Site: brandenburg
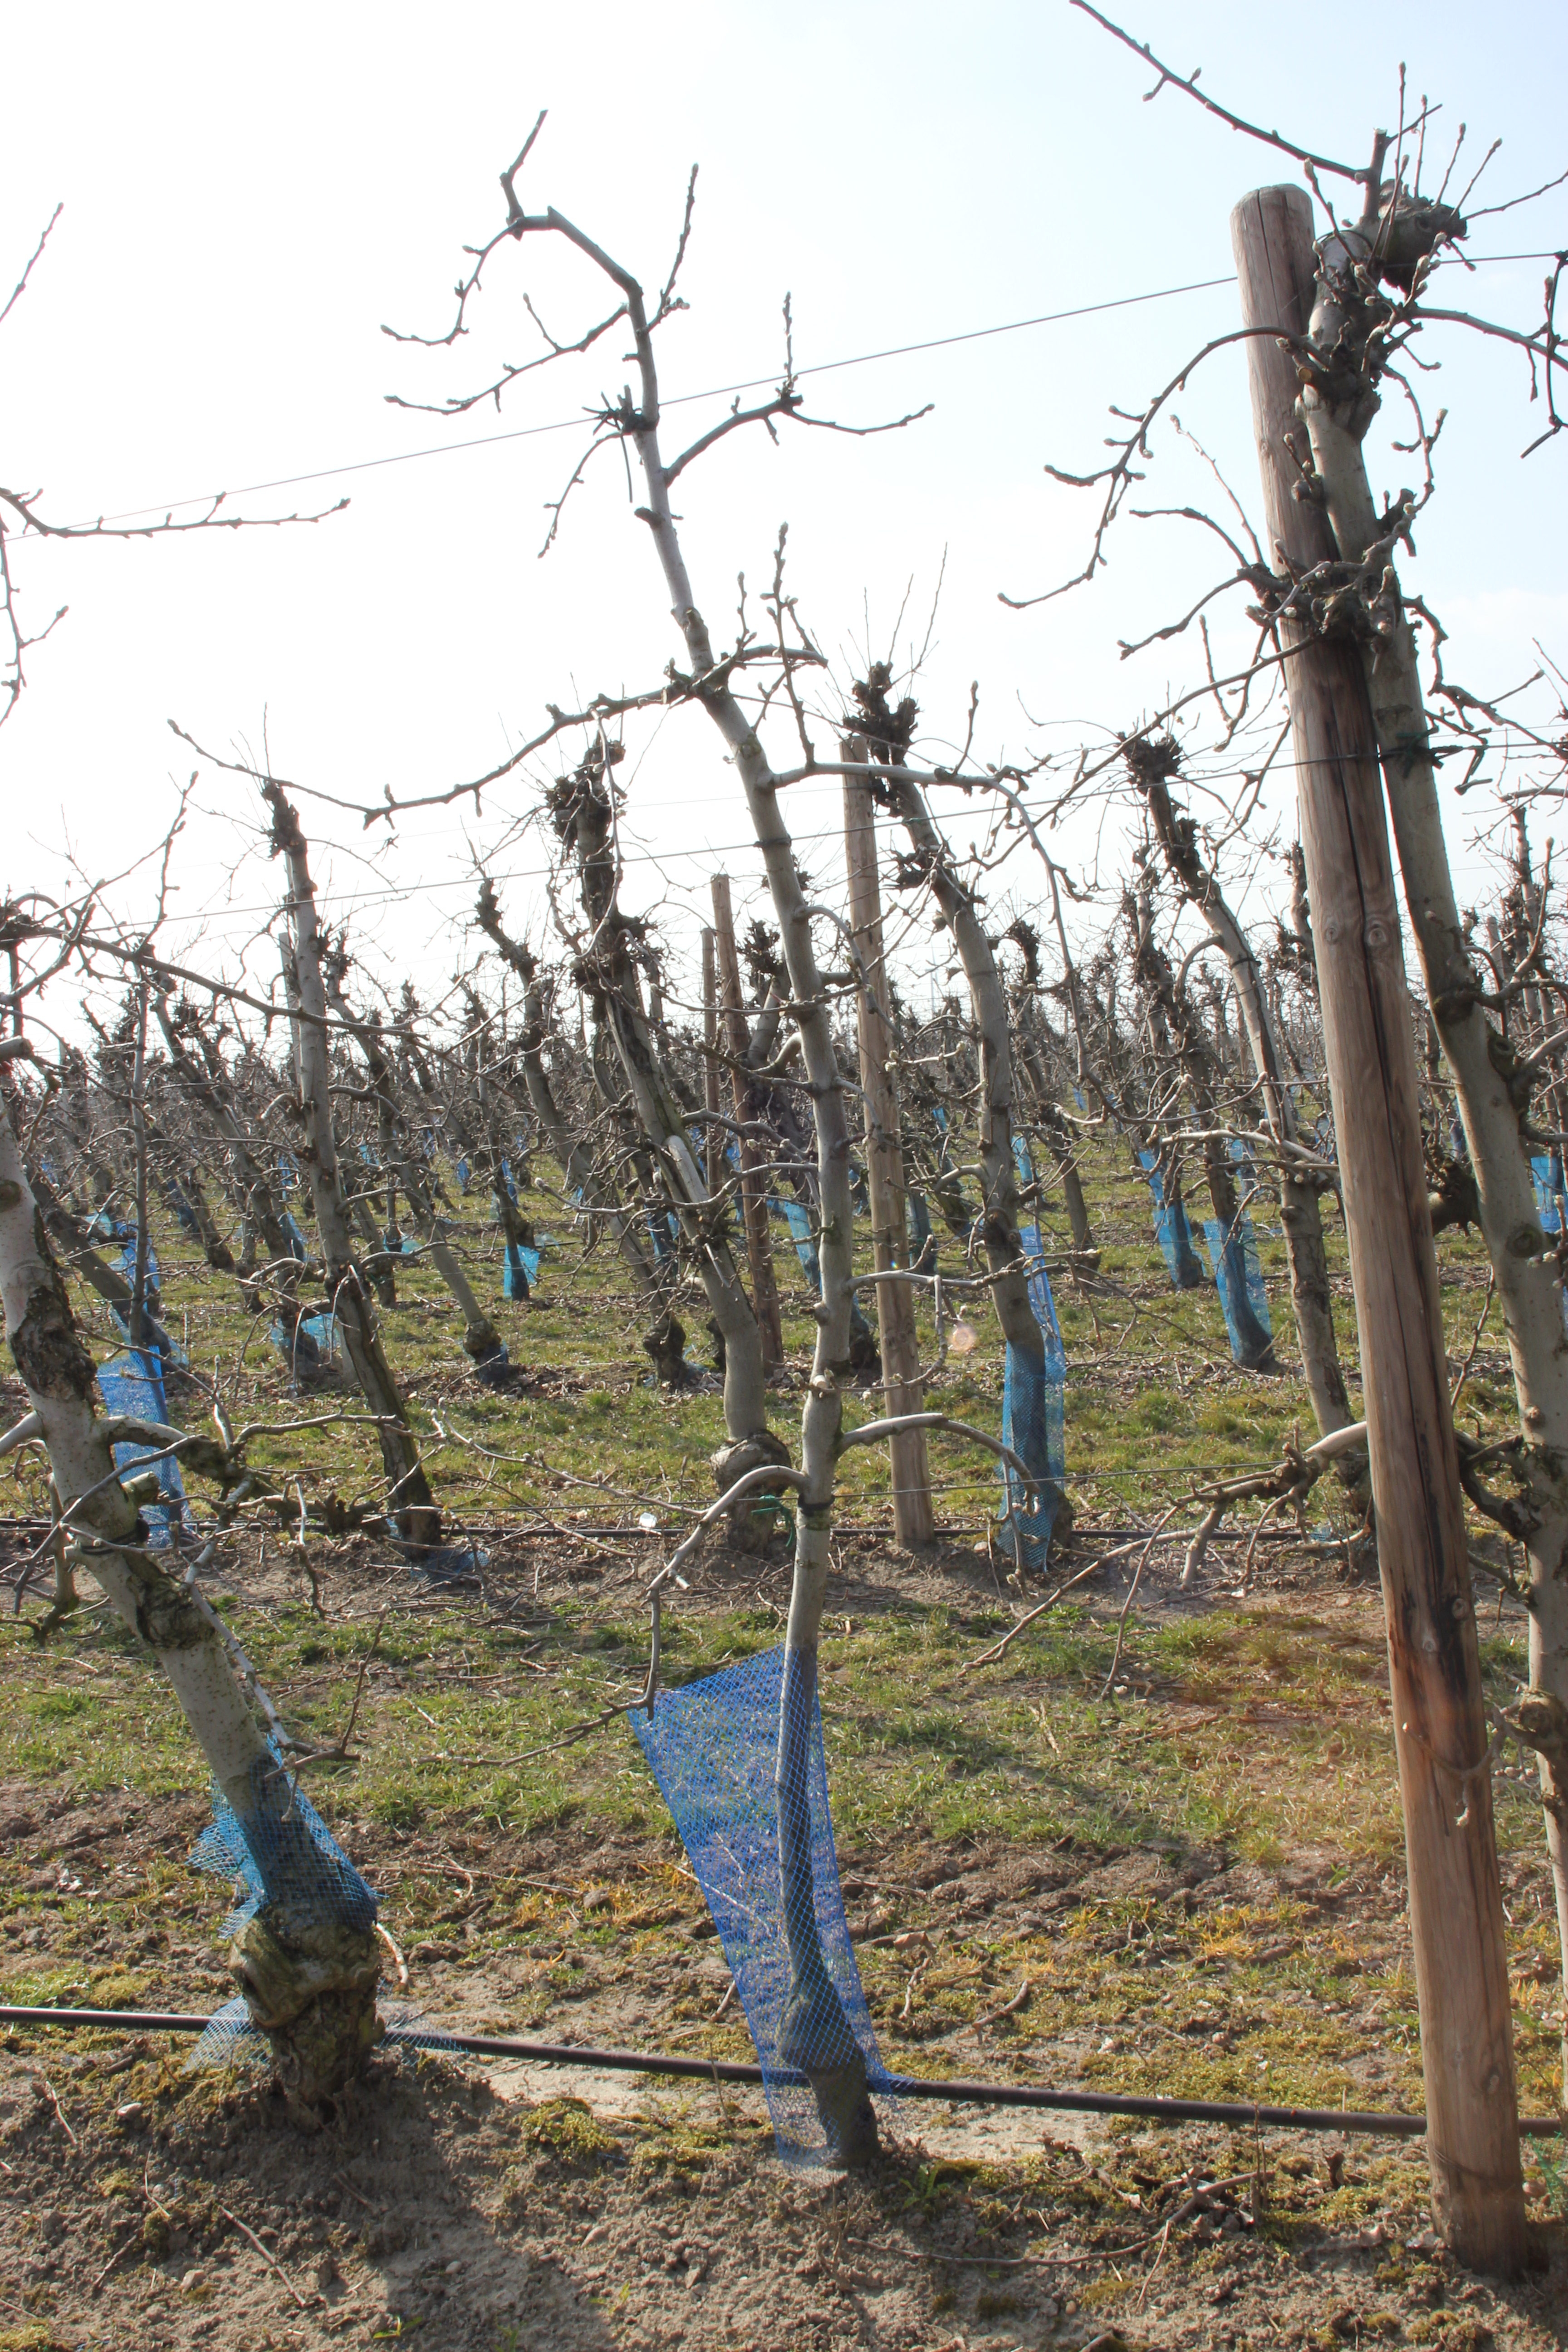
Growth stage (BBCH 03): Bud development